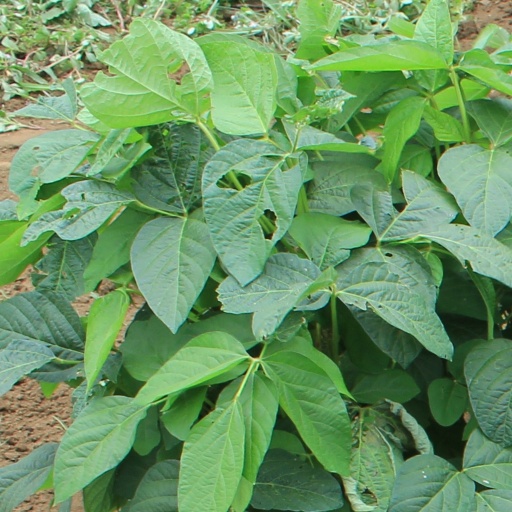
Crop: soybean